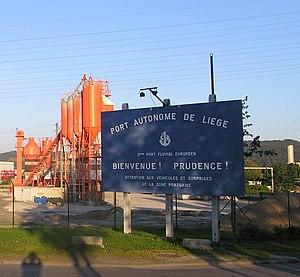
Liège (Belgique): Message de bienvenue à l'entrée du Port autonome de Liège